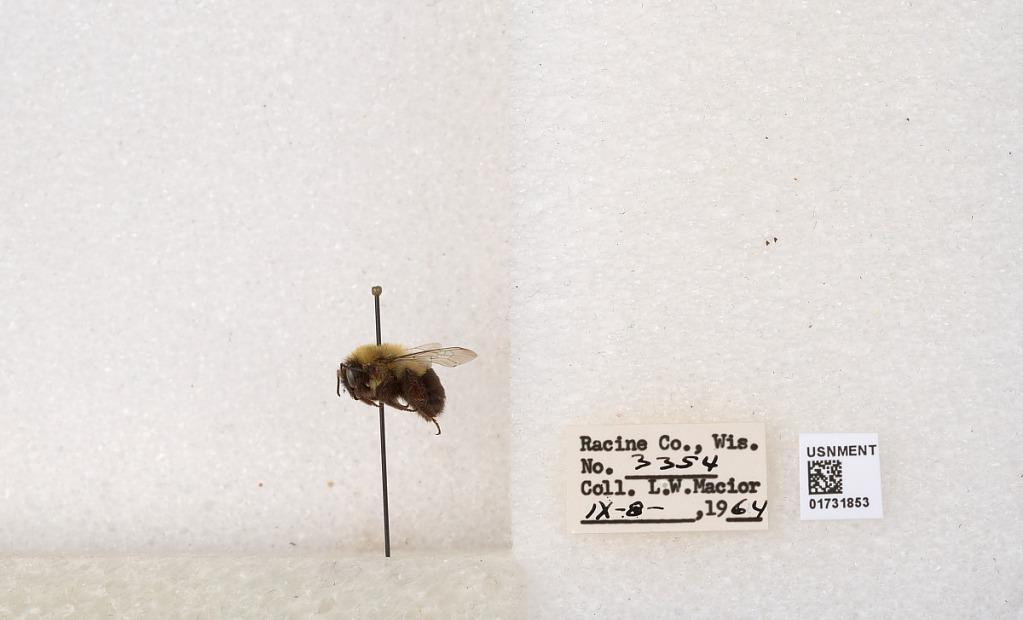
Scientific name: Bombus impatiens Cresson
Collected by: L. Macior
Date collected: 1964-9-8
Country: United States
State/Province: Wisconsin
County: Racine
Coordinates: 42.7299, -87.8123